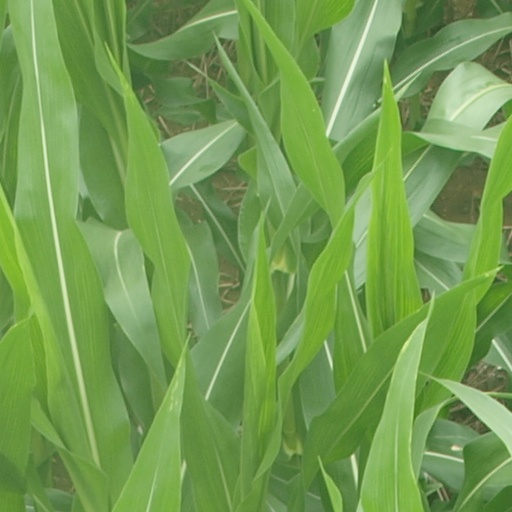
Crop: maize; corn